Candelario Garcia

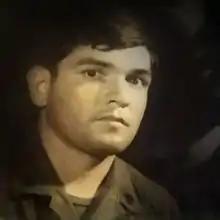

Candelario Garcia, Jr. (February 26, 1944 – January 10, 2013) was a United States Army veteran of the Vietnam War, and a recipient of the Medal of Honor.